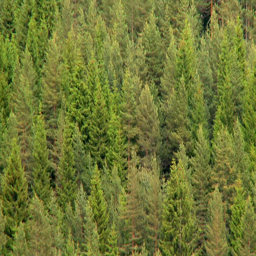
dense pine forest on the mountain